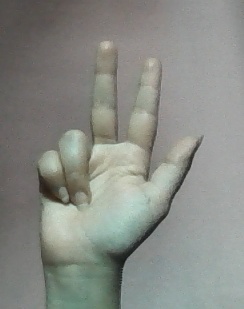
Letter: al